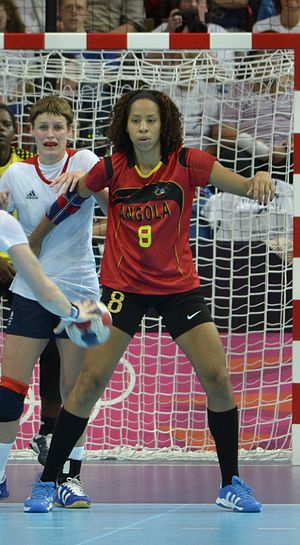
Nair Almeida
Nair Almeida under Sommer-OL 2012
Nair Filipe Pires de Almeida er en angolansk håndboldspiller. Hun deltog i Sommer-OL 2004 i Athen og i VM i håndbold 2005. I 2007 deltog hun i VM i håndbold for Angola som kom på en 7. plads, hvor Almeida scorede 57 mål og blev nummer seks på listen over topscorer. Hun spillede for Angola under Sommer-OL 2008 i Beijing.